Suspense (1946 film)

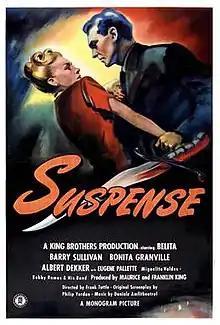
Theatrical release poster

Suspense is a 1946 American ice-skating-themed film noir directed by Frank Tuttle and written by Philip Yordan. The film stars Barry Sullivan and former Olympic skater Belita. The supporting cast features Albert Dekker, Bonita Granville, and Eugene Pallette (in his final film role).